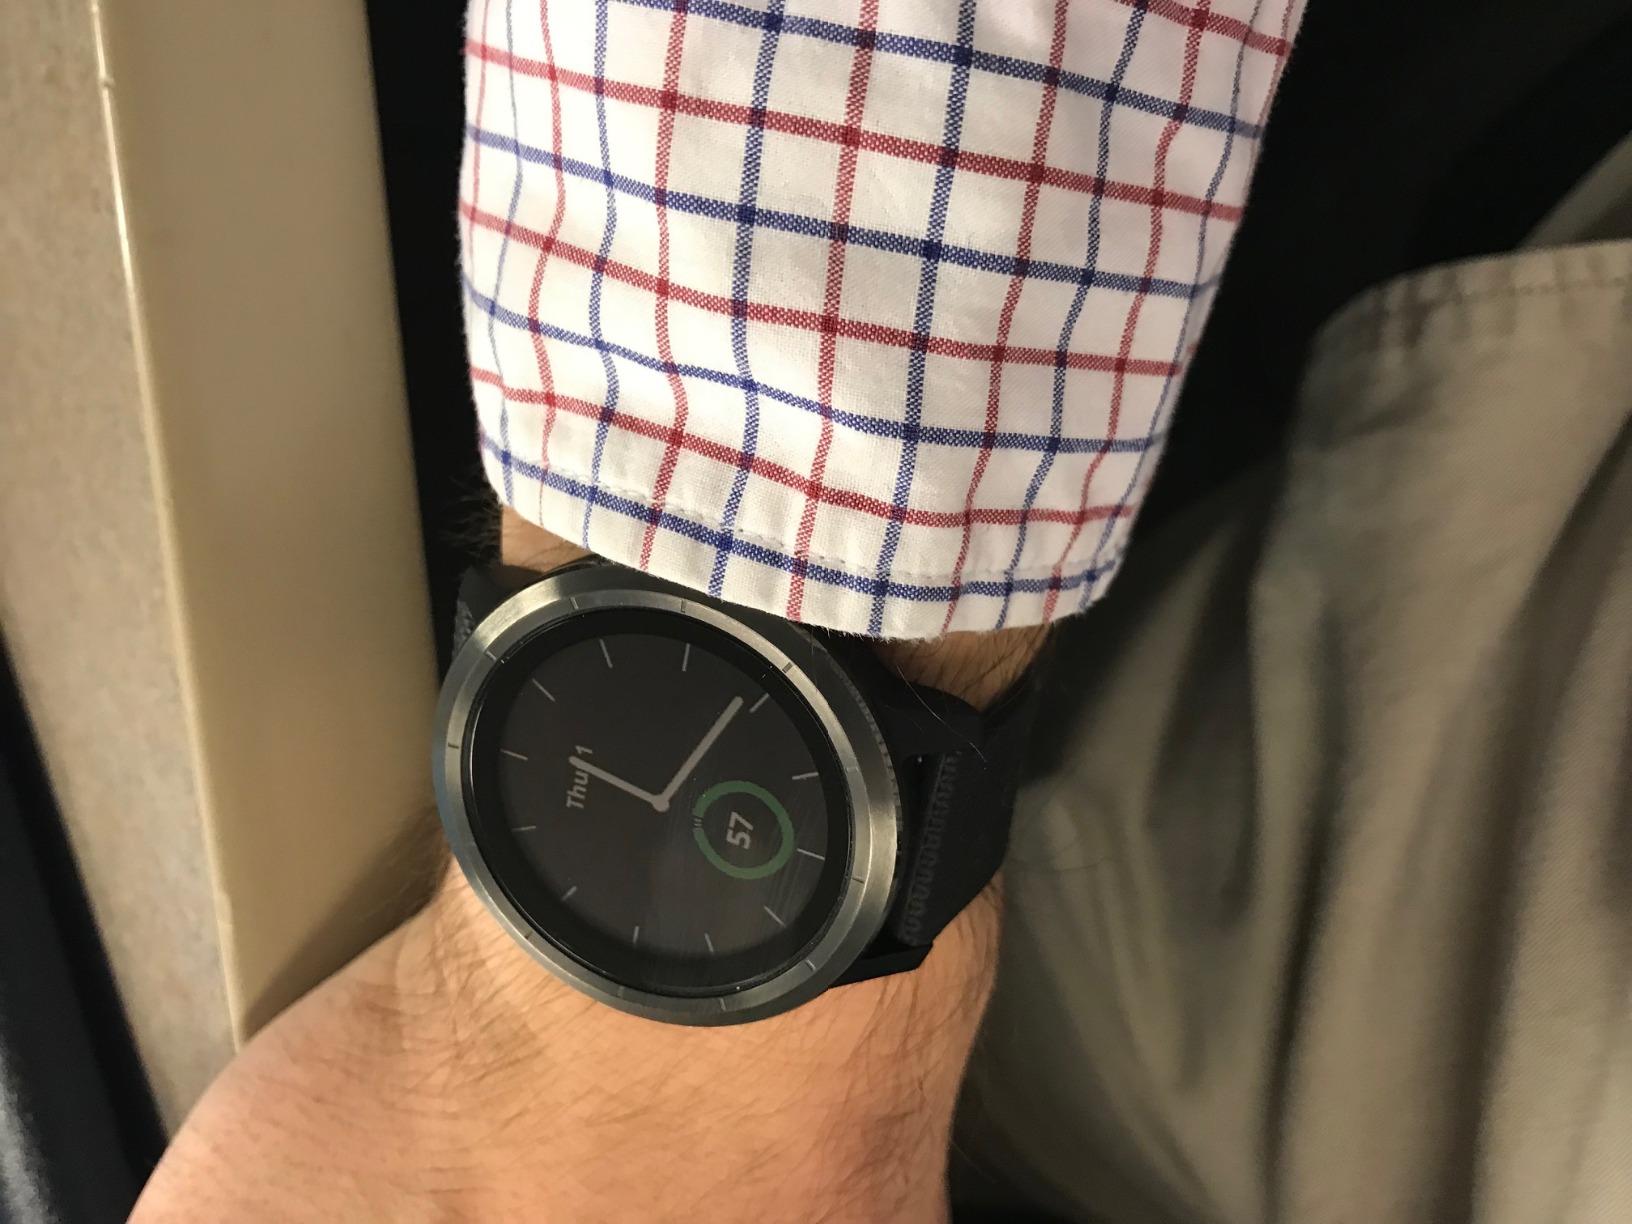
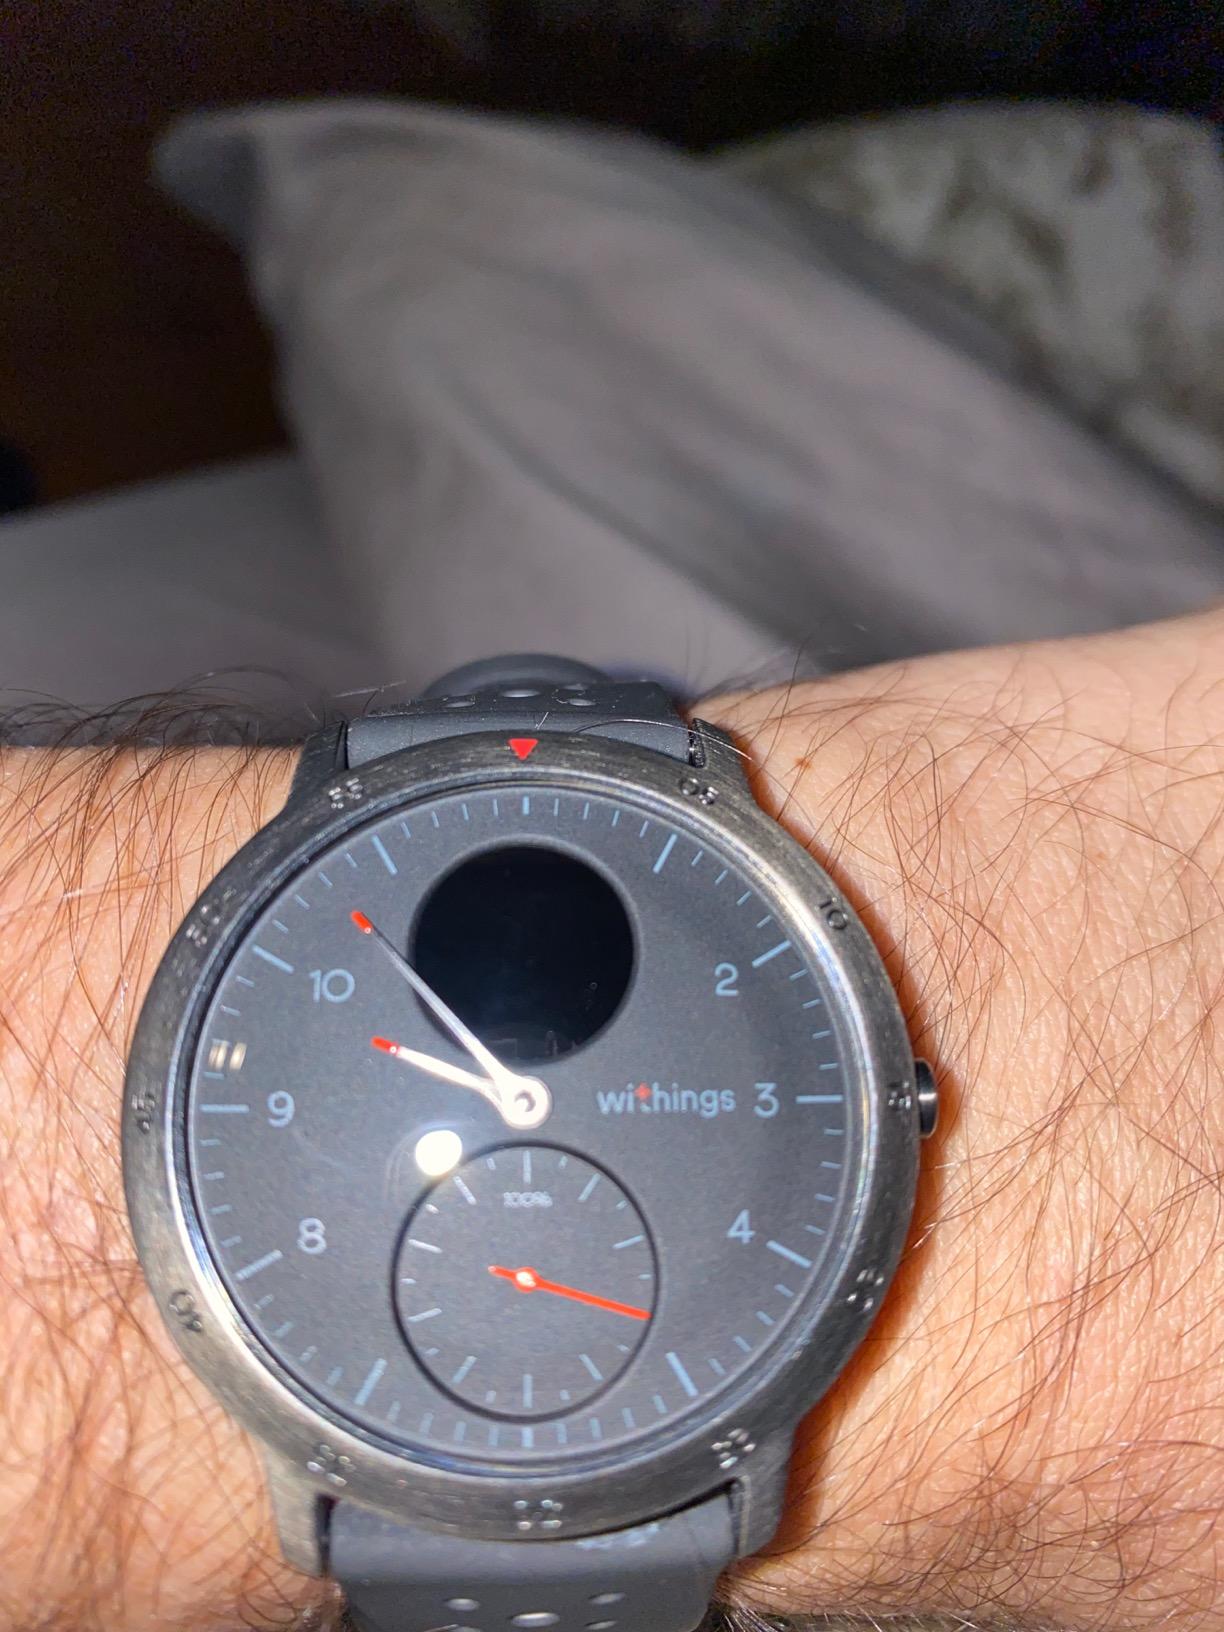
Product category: smartwatch
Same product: no